Slamat disaster

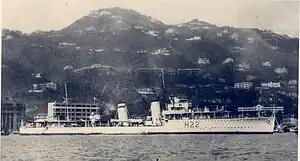
patrolled against submarines off Nauplia, rescued survivors from "Slamat", but was then sunk by aircraft.

At 2340 hrs on 26 April the light cruisers and joined "Khedive Ismail", "Slamat", "Calcutta" and four destroyers in the Bay of Nauplia. The destroyer patrolled against the risk of submarines while the other ships took turns to embark troops. The only available tenders were landing craft "A5", local caïques and the ships' own boats. One caïque, "Agios Giorgios", was a large boat with capacity for 600 men. There was a swell and a light wind, and in the dark there were one or two accidents and one ship's whaler capsized. "Calcutta" and "Orion" embarked 960 and 600 troops respectively; the destroyers and 500 and 408. The slow rate of embarkation meant that "Khedive Ismail" did not get her turn and did not embark any troops.